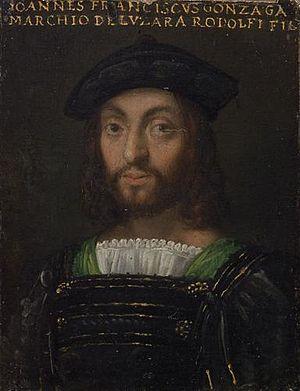
Jean-François de Gonzague de Luzzara était un noble italien.